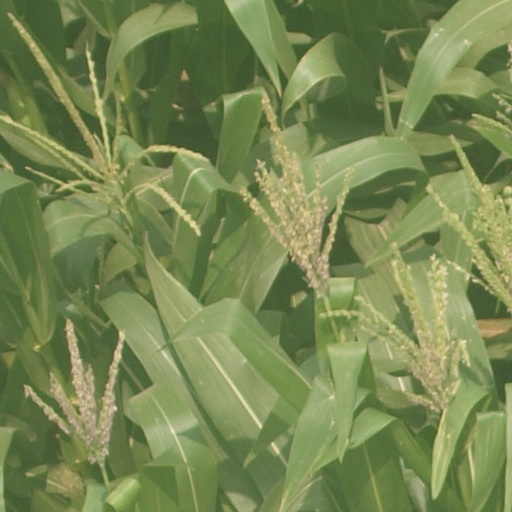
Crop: maize; corn